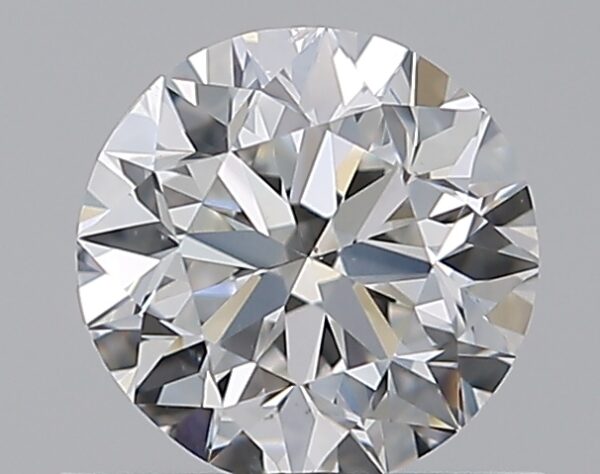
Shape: round
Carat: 0.7
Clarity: SI1
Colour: G
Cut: GD
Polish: EX
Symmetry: VG
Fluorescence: N
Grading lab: GIA
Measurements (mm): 5.48 x 5.56 x 3.58